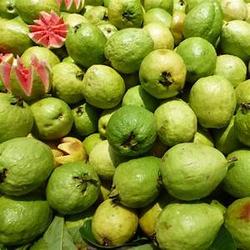
Label: Guava